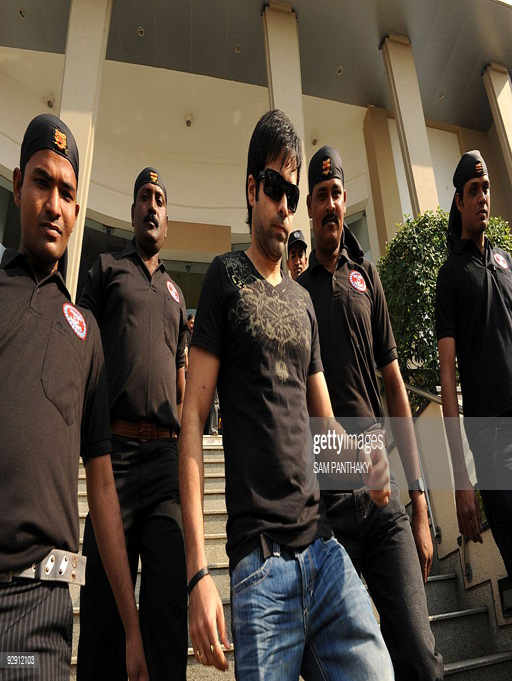
actor is escorted by private security as he exits .